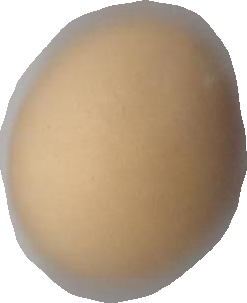
Variety: Grobogan